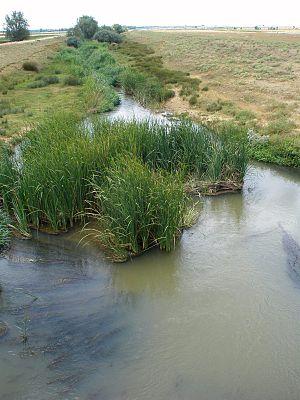
L'Ucieza est un cours d’eau espagnol qui coule dans la communauté autonome de Castille-et-León. Il est un affluent du Carrión dans le bassin du fleuve le Douro.